Espace Bernadette Soubirous Nevers

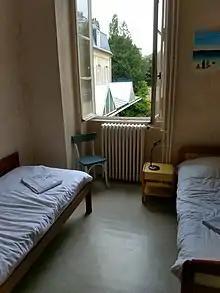
Sleeping accommodations at Espace Bernadette, formerly the rooms of nuns when the building was a convent.

In 1958, the Sisters of Charity built a museum to teach pilgrims about the life of Saint Bernadette, especially her sufferings. The museum highlights various key places in Saint Bernadette’s life: the village dungeon her family lived in, the Grotto of Massabielle, the Hospice of Lourdes, and the convent at Nevers. Photographs and artefacts on display also help visitors understand her daily life.